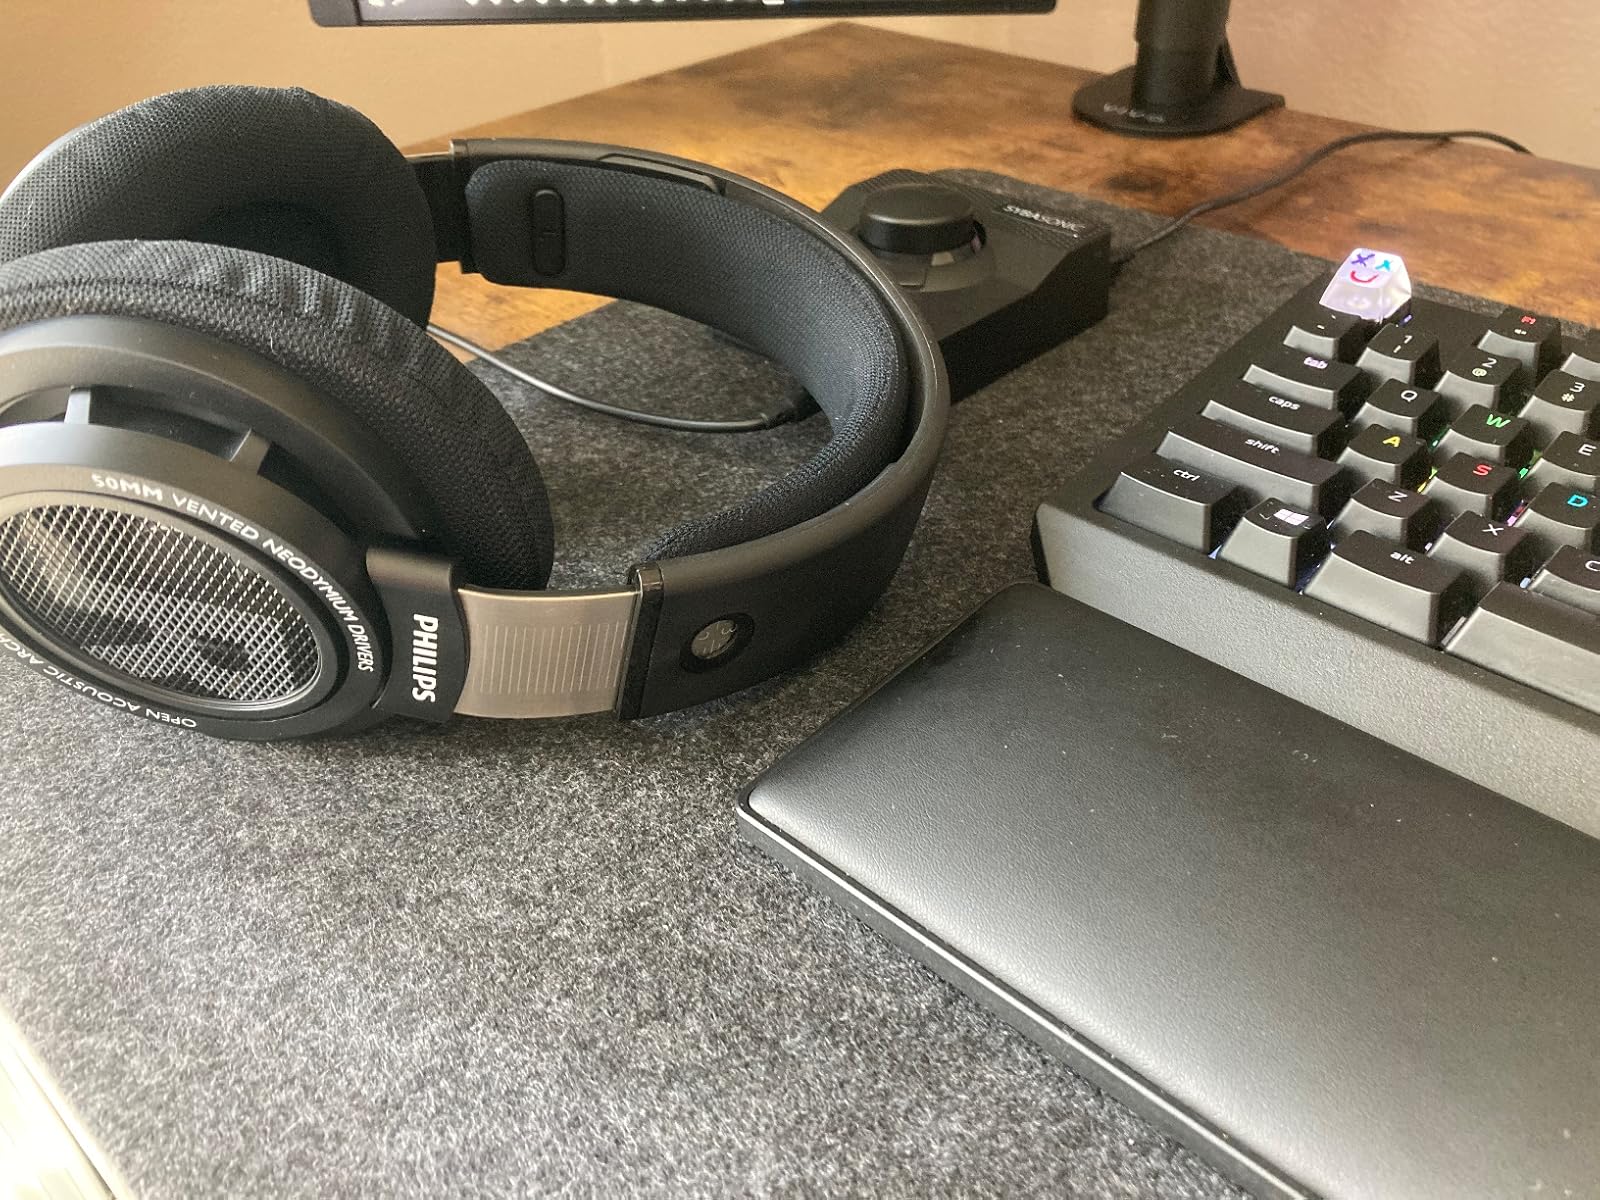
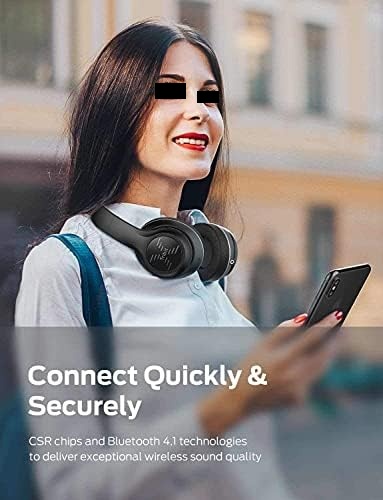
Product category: headphones
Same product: no